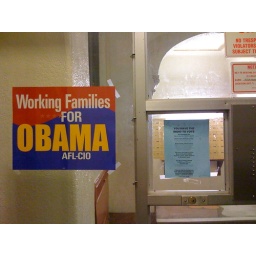
I love the ladies in my building who've been keeping the sign posting going